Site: brandenburg
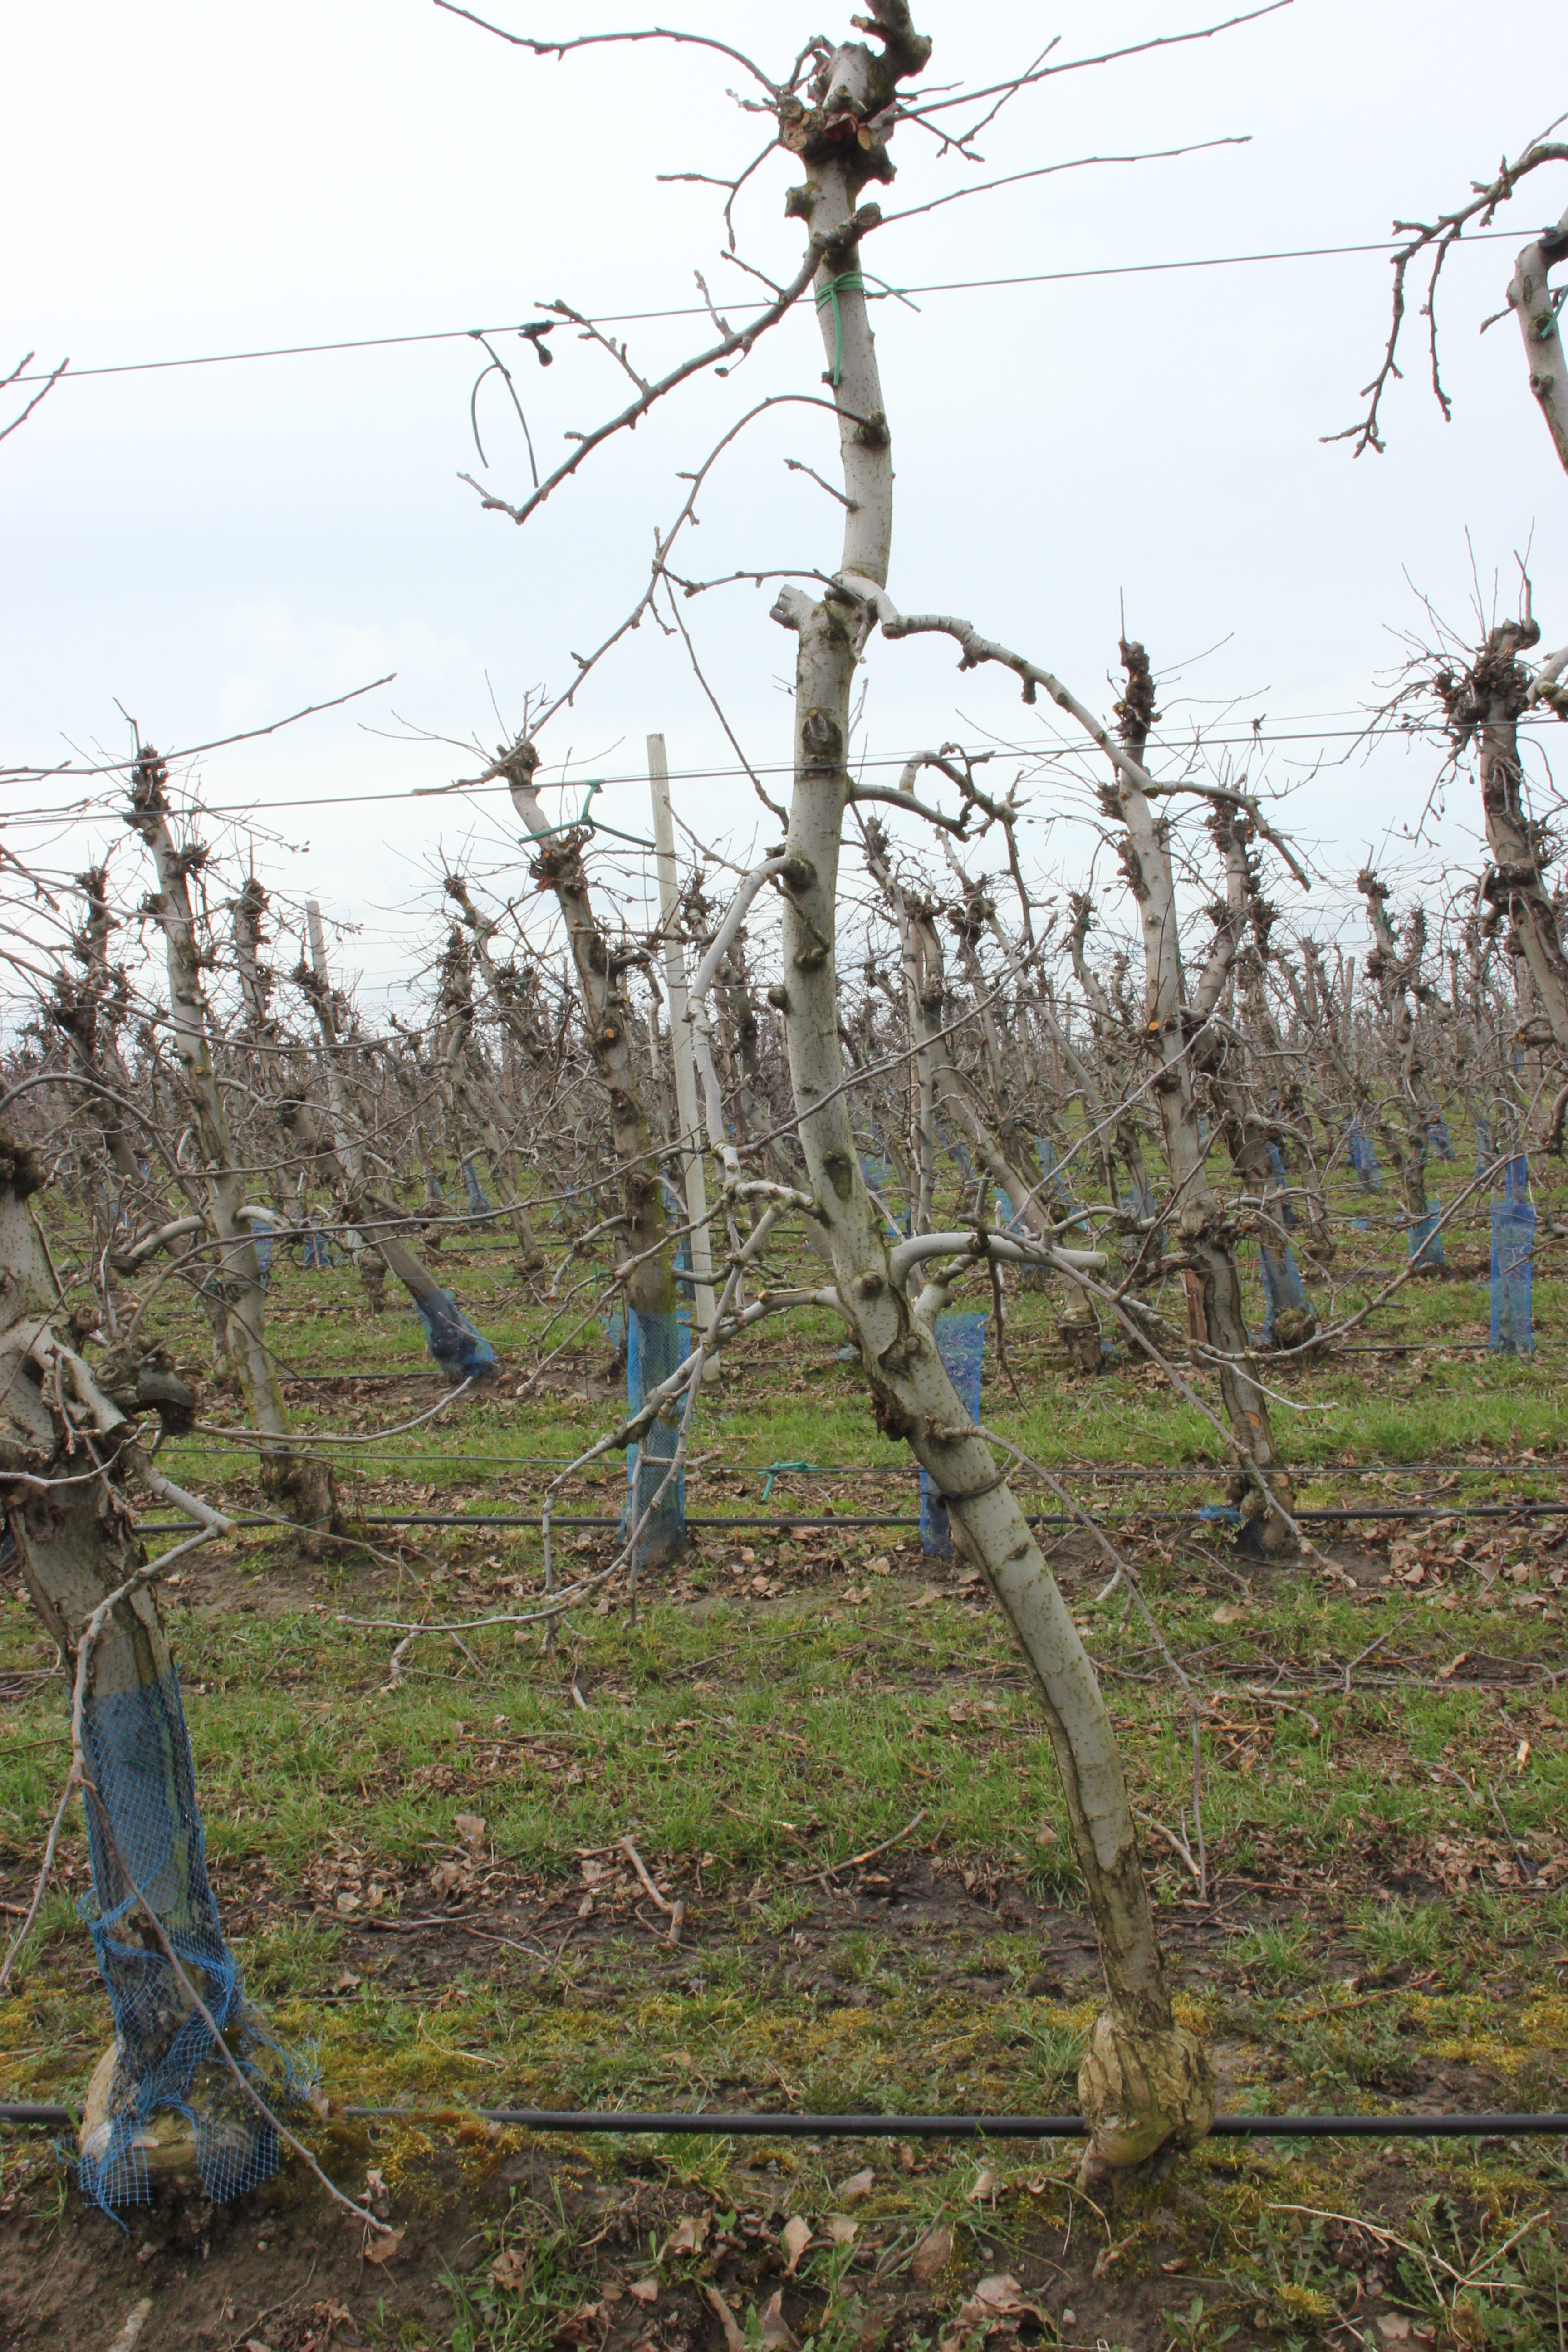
Growth stage (BBCH 01): Bud development